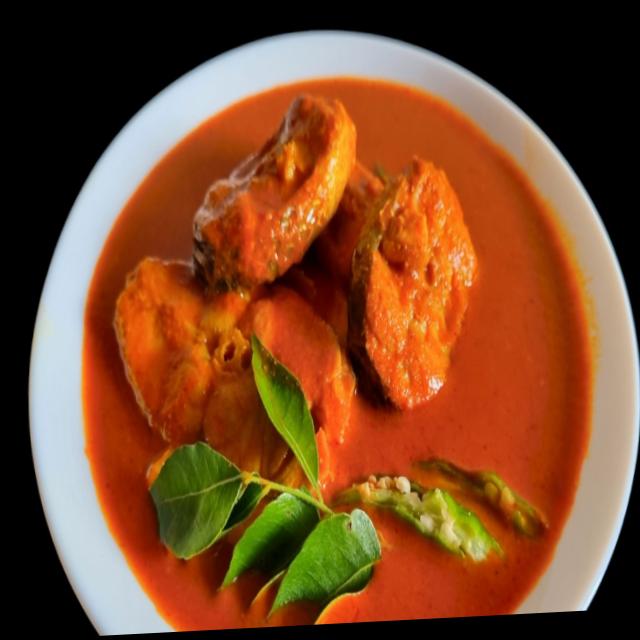
Dish: fish_curry